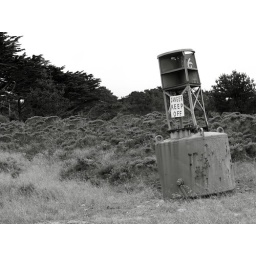
This is a buoy near the oldest operating lighthouse on the west coast (in Monterey).